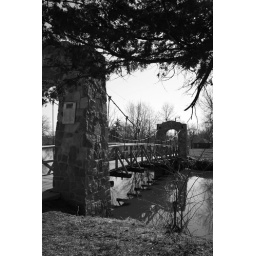
Story City bridge in black & white